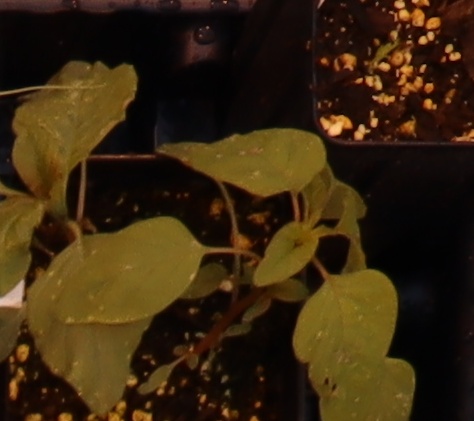
Label: Palmer Amaranth